Pennsylvania Route 616

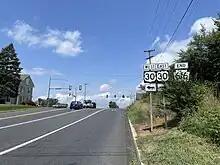
PA 616 northbound approaching terminus at US 30 in West Manchester Township

PA 616 begins at an intersection with PA 851 in the borough of Railroad, heading northwest on two-lane undivided North Main Street. The road runs through hilly forested areas and passes through a low (8'1") underpass beneath the York County Heritage Rail Trail and the Northern Central Railway of York tourist railroad before entering Shrewsbury Township and becoming Pleasant Valley Road. The route continues to the east of the Old Mill Creek and the rail trail/tourist railroad as it passes through more wooded areas with a few homes. PA 616 passes a few farms before it turns west and crosses the Old Mill Creek and passes under the trail/railroad tracks, making a curve north to run along the west bank of the creek. The road runs through more forests with small areas of homes and fields, continuing into the borough of Glen Rock. At this point, the route becomes Baltimore Street and heads northwest past homes before intersecting PA 216. Here, PA 616 turns northwest to form a concurrency with PA 216 on Main Street, passing businesses in the center of town as it crosses the creek along with the York County Heritage Rail Trail and the Northern Central Railway of York line. The road heads into more wooded areas again as it crosses back into Shrewsbury Township.